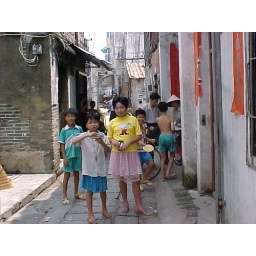
Oldest street in Behai, up the hill from the harbour with some contemporary residents